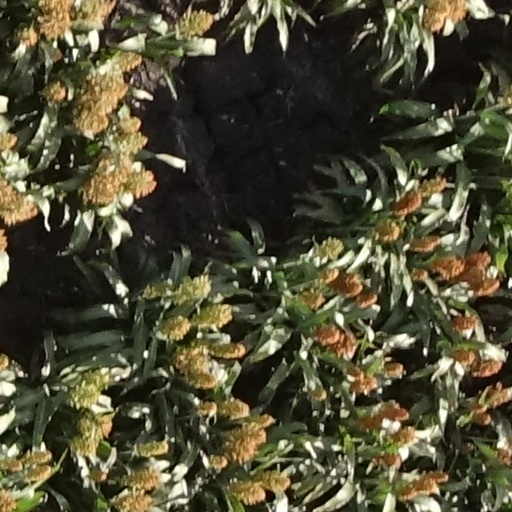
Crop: sorghum